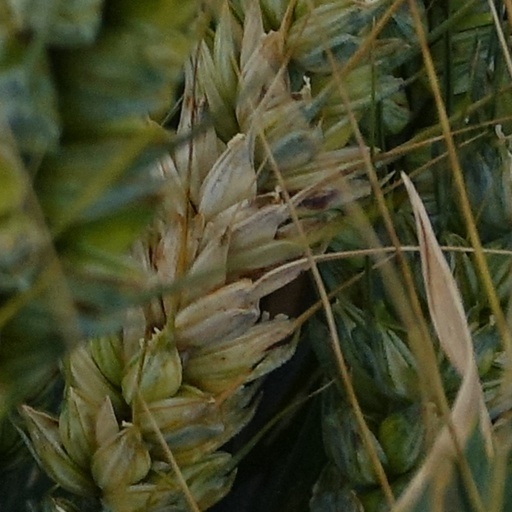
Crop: wheat